National Club

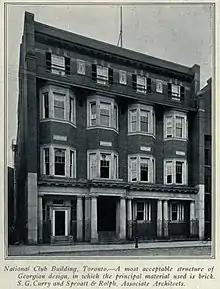
The National Club in 1909

In 1903, $50,000 of a total estimated construction cost of $90,000 was raised by subscription among National Club members to purchase a lot and build a new clubhouse at 303 Bay Street. On September 12, 1906, the cornerstone was laid and on December 17, 1907, the National Club's new premises opened. The following day, "The Globe" newspaper described the new premises designed by noted Toronto architect S. George Curry as “Architecturally... a triumph.”